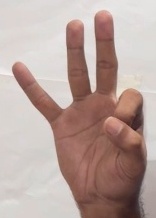
ASL sign: 9